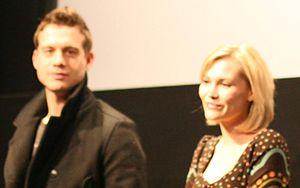
Birdemic: Shock and Terror est un film américain réalisé par James Nguyen et sorti en 2010.